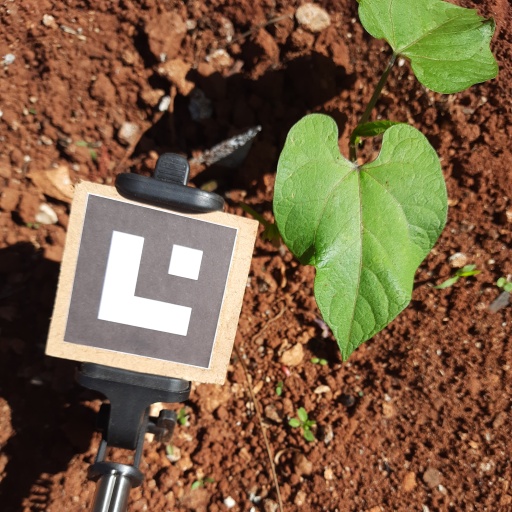
Observations: wavy surface, no eating holes, under sunlight